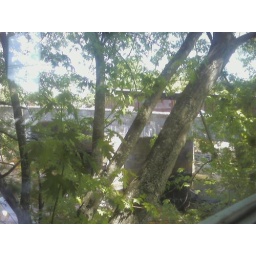
Out the window of the covered bridge restaruant in Contoocook. Lunch.